Nik Pem

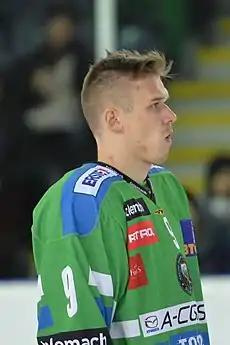

Nik Pem (born 30 August 1995) is a Slovenian ice hockey forward who currently plays for ESV Ferlach and the Slovenian national team.